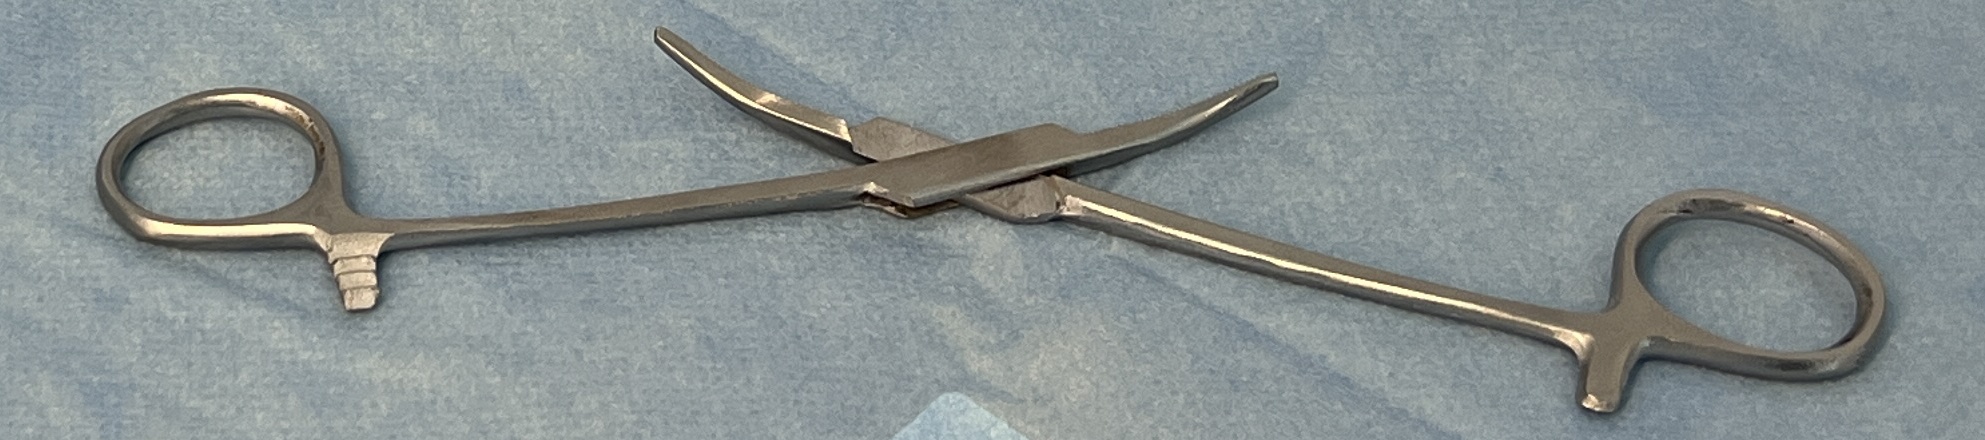
Hinged instrument state: open